Protestant church of Augustinusga

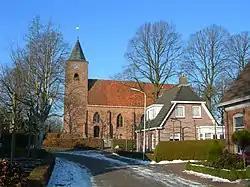
Church of Augustinusga

The Protestant church of Augustinusga or Saint Augustine's church is a religious building in Augustinusga, Netherlands, one of the medieval churches in Friesland.